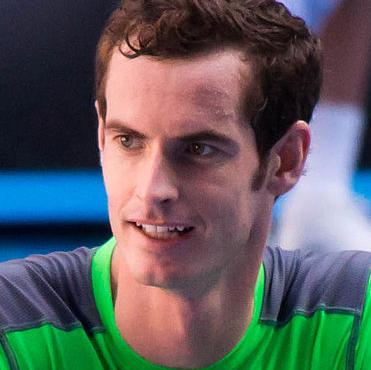
Age: 27